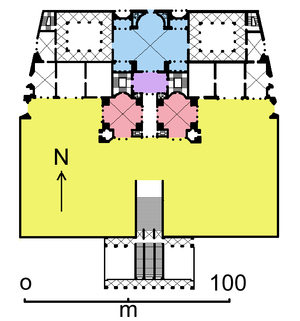
Les thermes romains sont des établissements abritant les bains publics de la Rome antique qui participent au maintien de la santé publique en permettant aux populations de se laver dans de bonnes conditions d'hygiène. Leur ouverture progressive à toutes les couches sociales en fait des lieux de grande mixité. Durant l'Empire romain, la pratique du thermalisme dans des établissements dédiés accessibles à tous et offrant plus de services que la simple fonction de bain devient une caractéristique de la culture romaine.
Les thermes de Titus sont des thermes romains construits à Rome par l'empereur Titus, en 81. Ils sont situés sur l'Oppius, tout petit